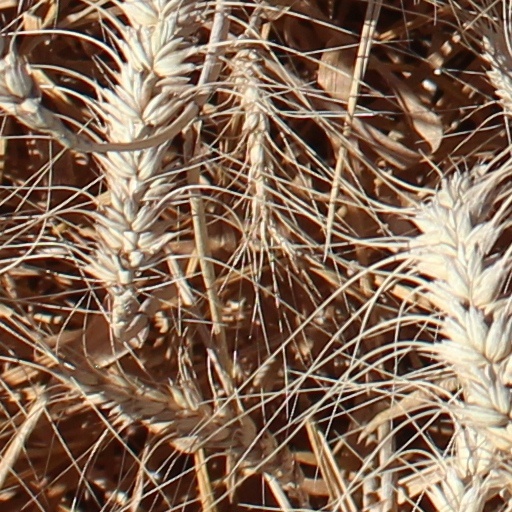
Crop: wheat